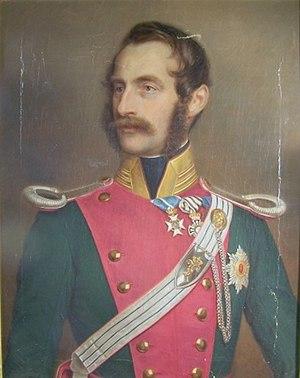
Édouard Charles Guillaume Christian de Saxe-Altenbourg, prince de Saxe-Hildburghausen puis prince de Saxe-Altenbourg, est né le 3 juillet 1804 à Hildburghausen, dans le duché de Saxe-Hildburghausen, et décédé le 16 mai 1852 à Munich, dans le royaume de Bavière. Oncle maternel du roi Othon Iᵉʳ de Grèce, il dirige le corps expéditionnaire bavarois présent dans le royaume hellène entre 1832 et 1843 et reçoit le titre de gouverneur de Nauplie.